Mia Hansen-Løve

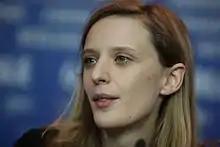
Hansen-Løve in 2014

Mia Hansen-Løve (born 5 February 1981) is a French film director, screenwriter, and former actress. She has won several accolades for her work. Her first feature film, "All Is Forgiven", won the Louis Delluc Prize for Best First Film in 2007 along with Céline Sciamma's "Water Lilies". Hansen-Løve's film "Father of My Children" won the Special Jury Prize in the Un Certain Regard section at the 2009 Cannes Film Festival. In 2014, Hansen-Løve was awarded the status of Chevalier in the Ordre des Arts et des Lettres. In 2016, she won the Silver Bear for Best Director for her film "Things to Come" at the 66th Berlin International Film Festival, as well as becoming a member of the Academy of Motion Picture Arts and Sciences.